ThinkLight

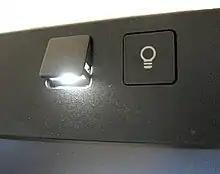
EliteBook Night Light

The HP EliteBook series notebooks contain a similar keyboard light called HP Night Light. Unlike the ThinkLight, it is activated by a physical button next to the Night Light, rather than a keyboard shortcut. Third-parties offered external LED-based illumination solutions for the HP 200LX series of DOS palmtop computers in the late 1990s.